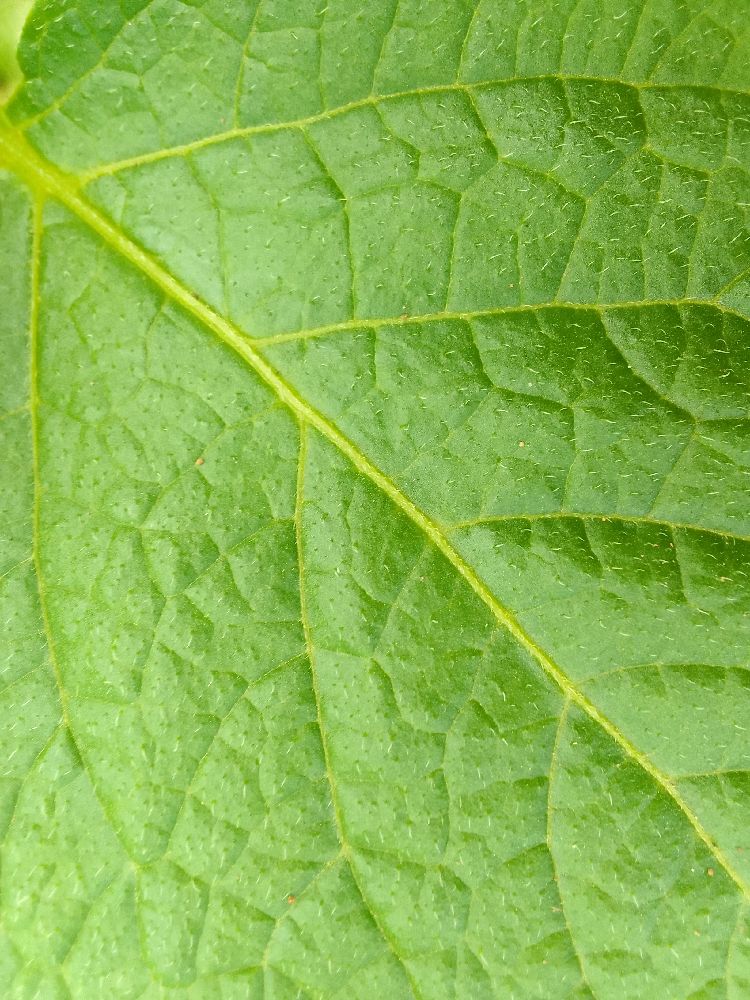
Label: Healthy